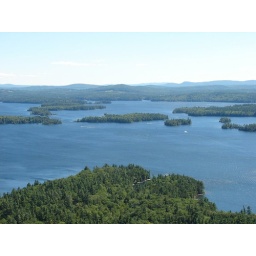
This is the view from Rattlesnake mountain looking over lake Winnipasauke